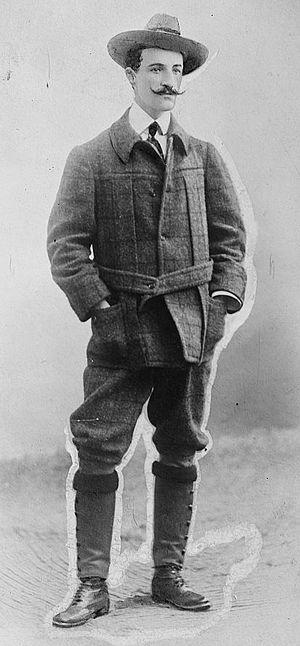
Jacques Balsan (1868-1956)
Louis Jacques Balsan est un aviateur français, pionnier de l’aéronautique, né à Châteauroux le 16 septembre 1868 et mort à New York le 4 novembre 1956 des suites d’une insolation.
La famille Balsan est une dynastie industrielle de Châteauroux qui fit fortune dans le textile.